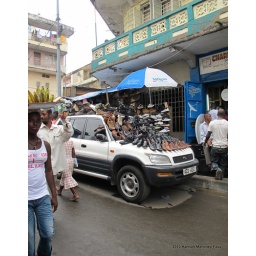
Shoe vendors in street market in Freetown, Sierra Leone.September 2010